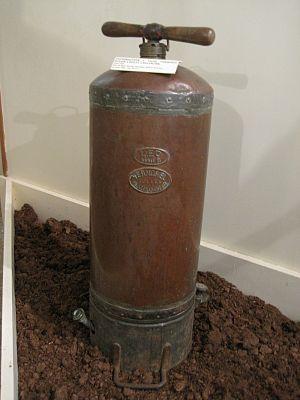
Hôtel des ducs de Bourgogne (Beaune)
Un pulvérisateur est un engin agricole destiné à pulvériser des produits sur les cultures sous forme de poudre ou de liquide. Il est utilisé pour désherber, traiter contre les maladies, lutter contre les ravageurs des cultures, ou pour appliquer des engrais foliaires.